Do Risos e Lagrimas

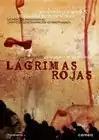
Spanish DVD cover

Do Risos e Lagrimas is a 1926 Brazilian drama film directed by Alberto Traversa.